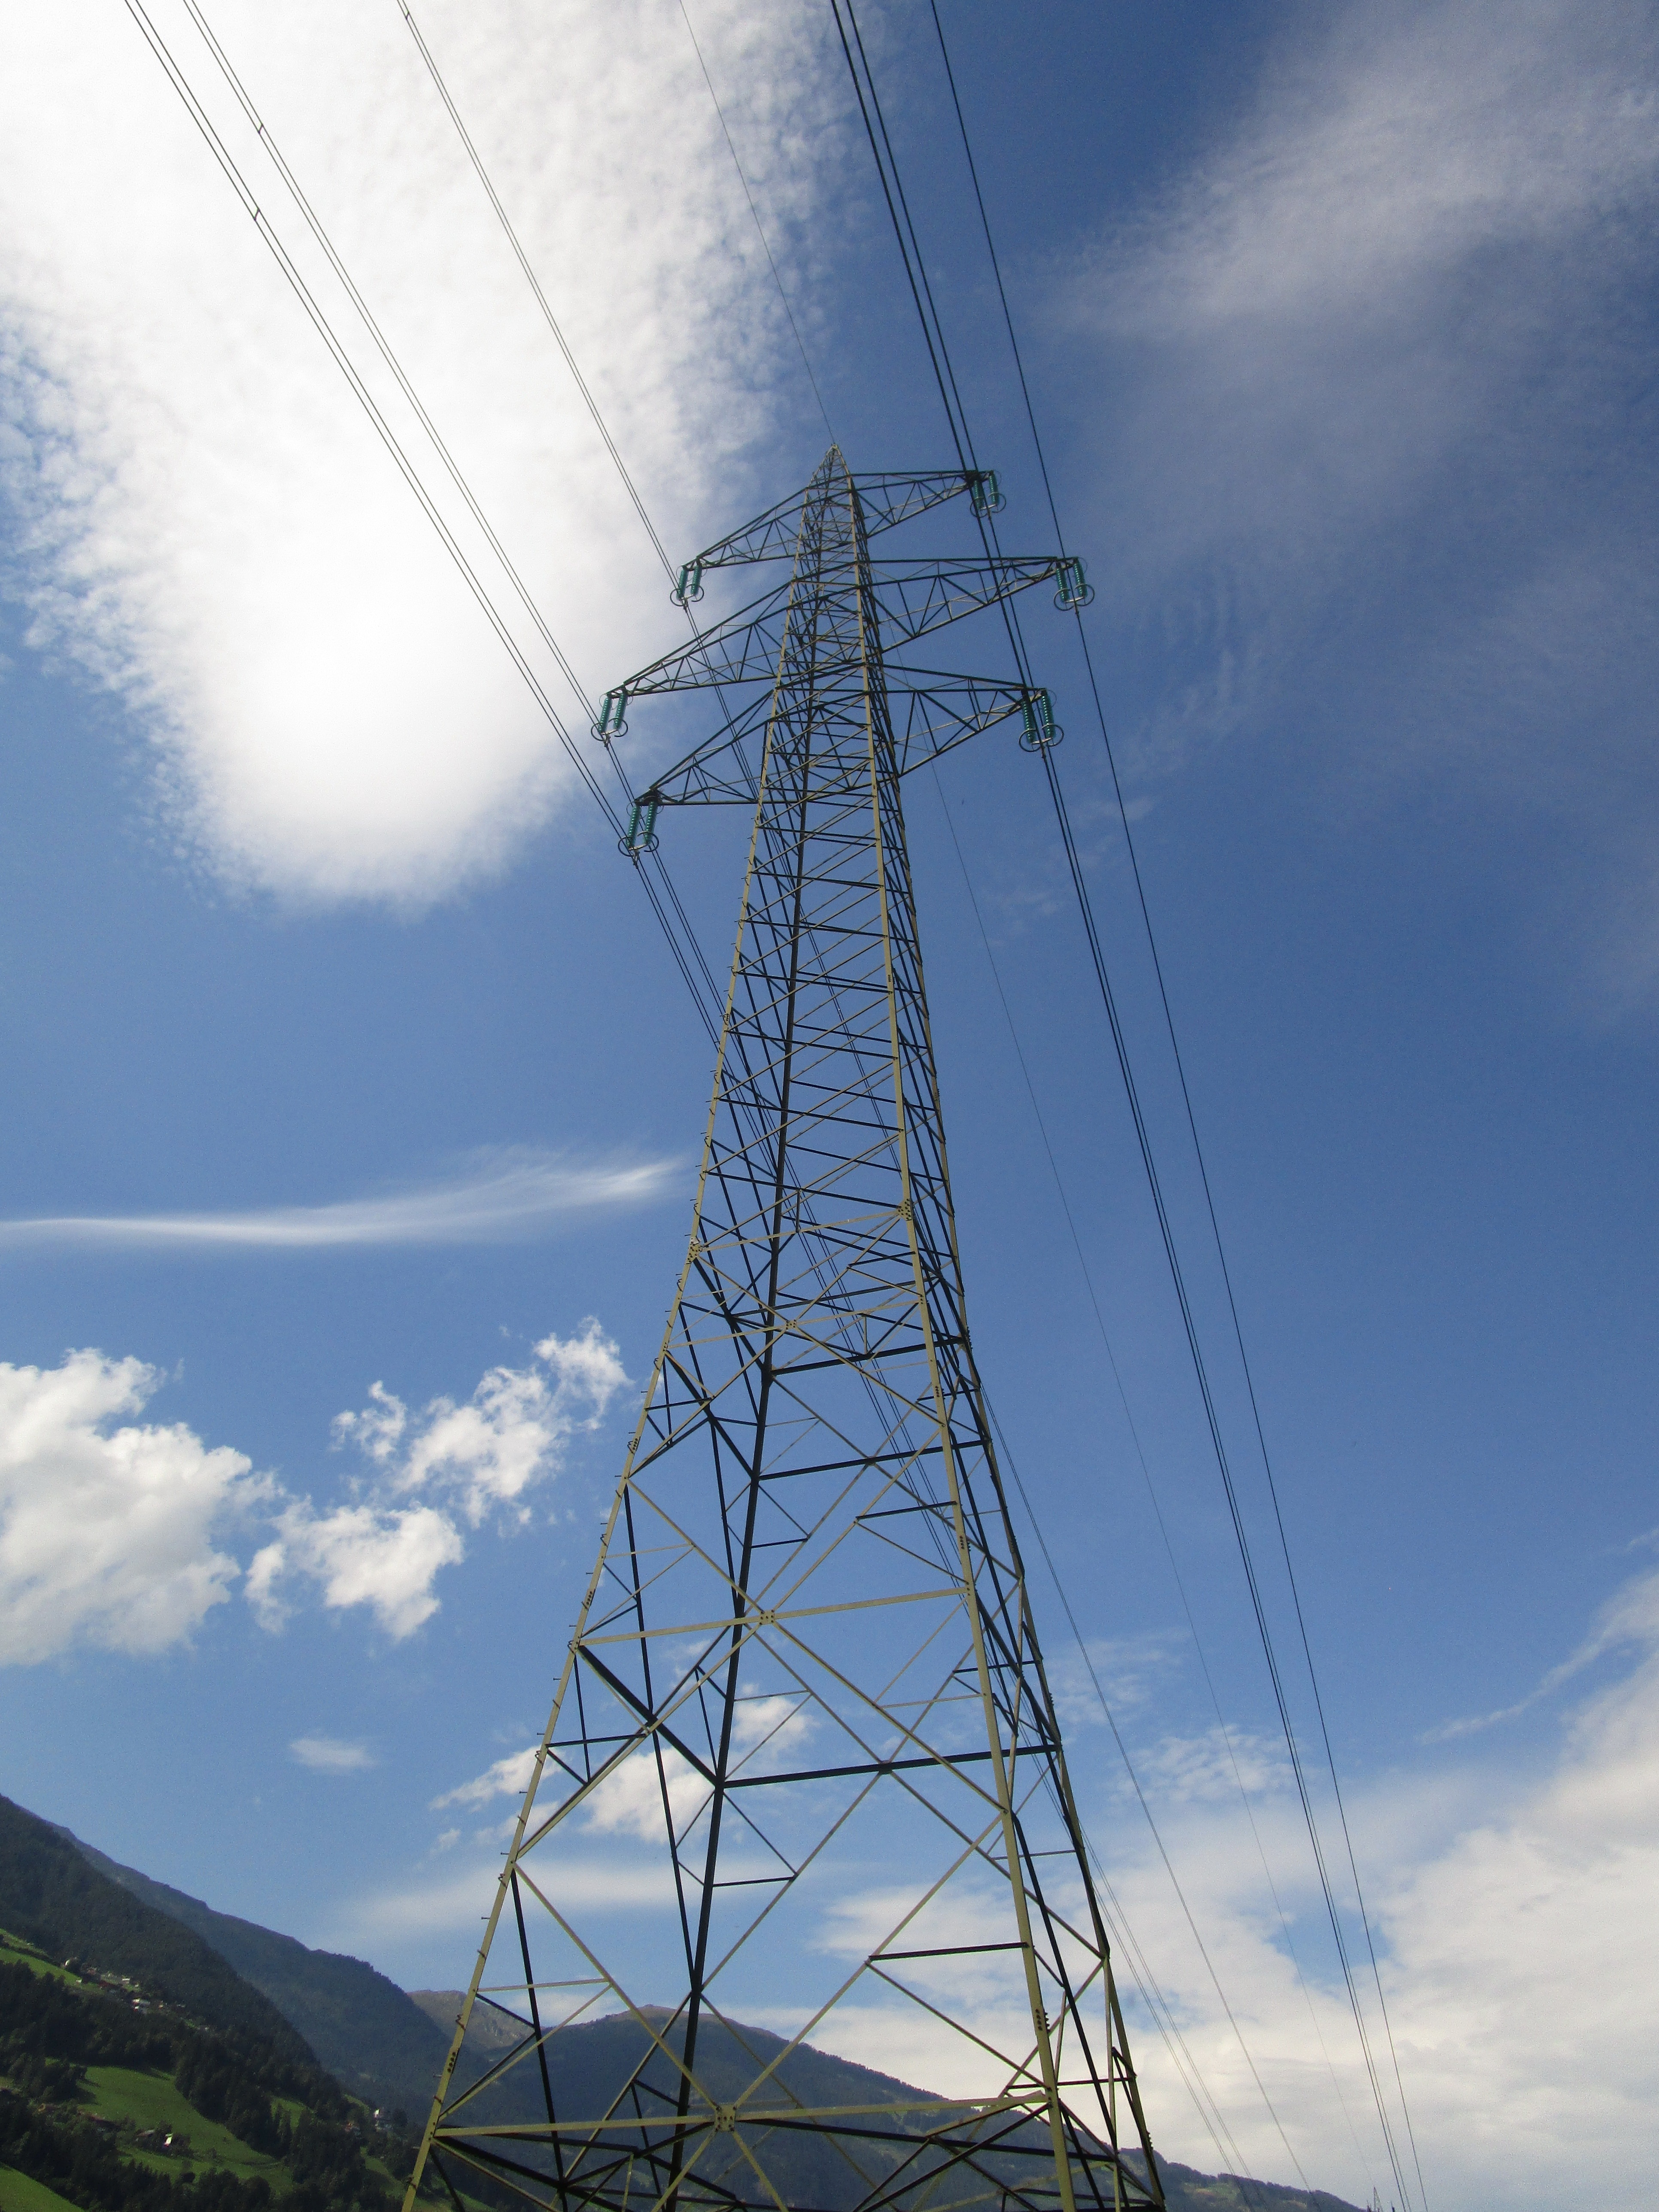
cloud, sky, technology, wind, cable, line, tower, power line, mast, blue, electricity, energy, high voltage, current, pylon, lines, clouds, eu, masts, elektrik, dangerous, voltage, upper lines, strommast, power poles, power supply, power lines, transmission tower, power cable, insulators, reinforce, magnetic alternating fields, distribution of electricity, outdoor structure, electrical supply, overhead power line